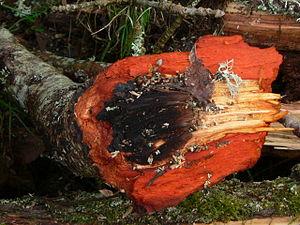
Alnus rubra, l'Aulne rouge, est une espèce d'arbre à feuilles caduques de la famille des Betulaceae. Elle est originaire de la côte ouest de l’Amérique du Nord. Son nom provient de la couleur rouge que peut prendre son écorce une fois entaillée.